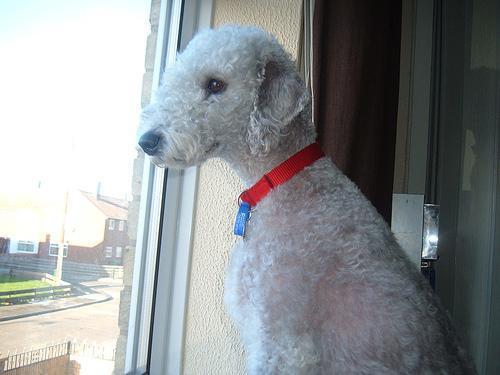
Bedlington_terrier